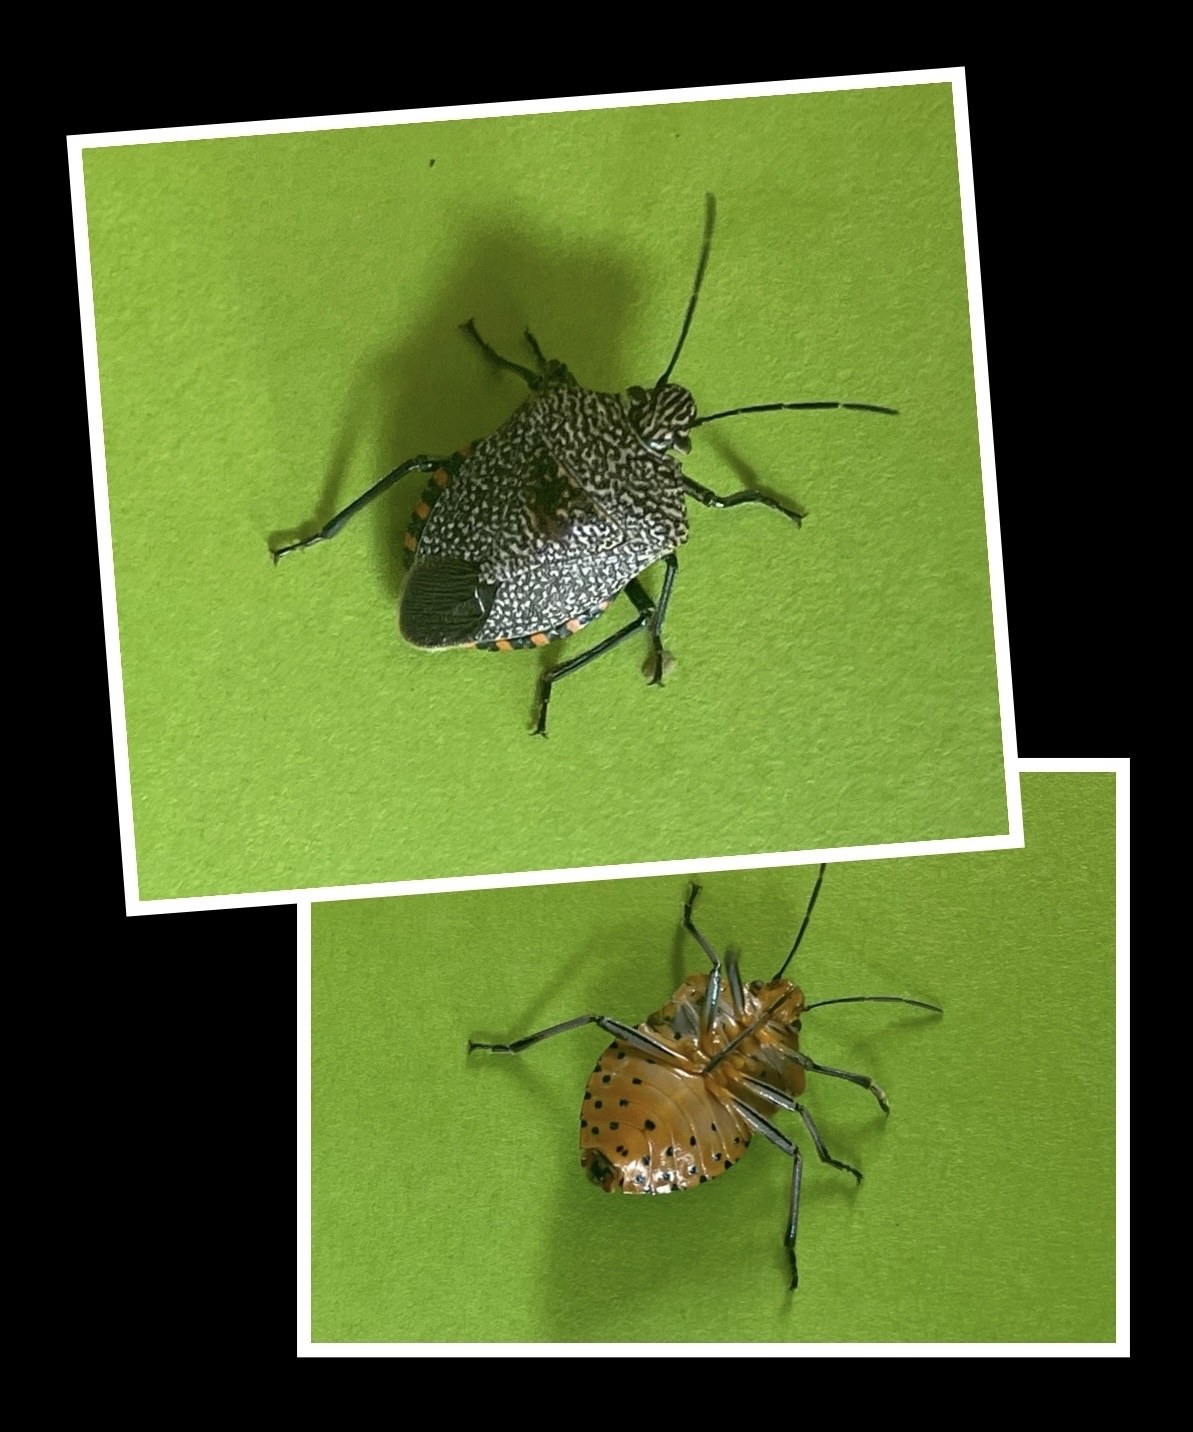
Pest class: stink_bug